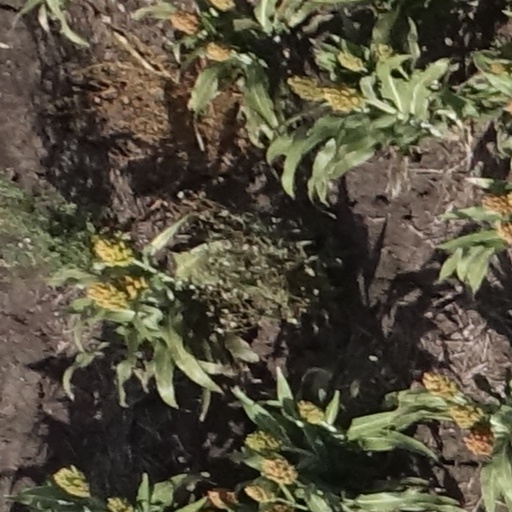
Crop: sorghum